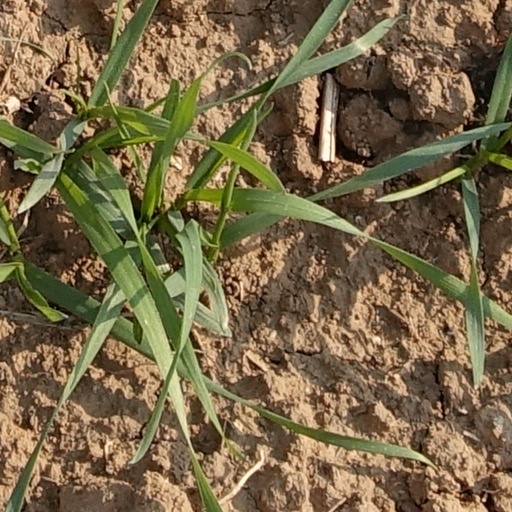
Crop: wheat